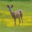
Label: deer